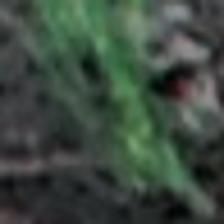
Label: clustered